Warring States period

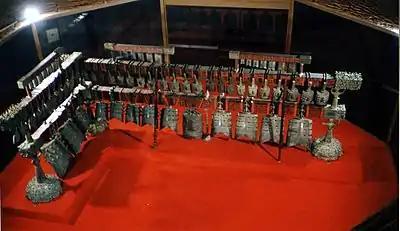
The Bianzhong of Marquis Yi of Zeng, a set of bronze "bianzhong" percussion instruments from the Tomb of Marquis Yi of Zeng in Hubei (433 BC)

The Eastern Zhou dynasty began its fall around 5th century BC. As their influence waned, they had to rely on armies in allied states rather than their own military force. Hundreds of smaller polities coalesced into seven major states which included: Chu, Han, Qin, Wei, Yan, Qi and Zhao. However, there eventually was a shift in alliances because each state's ruler wanted independence. This caused hundreds of wars between 535 and 286 BC. The victorious state would have overall rule and control in China.